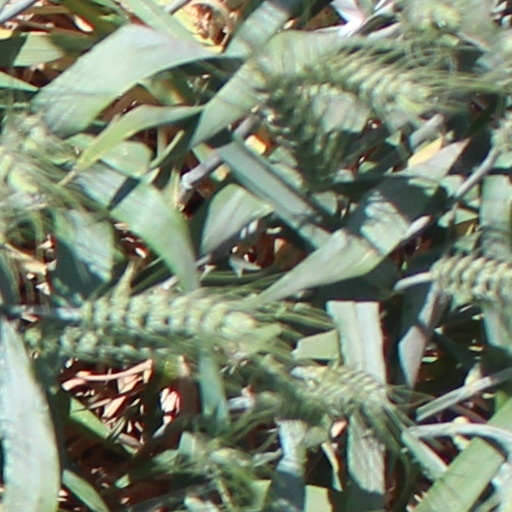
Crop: wheat